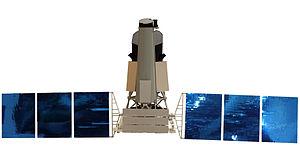
Maquette de l'observatoire rayons X russe Spektr-RG présenté au salon du Bourget 2011
Spektr-RG ou SRG ou SXG est un observatoire spatial rayons X russe développé en coopération avec l'Allemagne, lancé le 13 juillet 2019. L'engin spatial de 2,7 tonnes emporte deux télescopes Wolter I. Spektr-RG est issu d'un premier projet international beaucoup plus ambitieux mis sur pied dans les années 1990 mais qui est annulé en plein développement en 2002, conséquence de la crise économique traversée par le pays à l'époque. L'instrument principal de Spektr-RG, eRosita, est fourni par l'Institut Max-Planck de physique extraterrestre en Allemagne. Il est utilisé pour effectuer un recensement systématique des principales sources de rayons X mous extragalactiques et un inventaire des trous noirs situés dans les galaxies voisines. La mission du télescope spatial, placé en orbite autour du point de Lagrange L₂, doit durer au moins sept ans. La Russie fournit la plate-forme et un deuxième télescope observant les rayons X durs dans la longueur d'onde 6 à 30 keV.